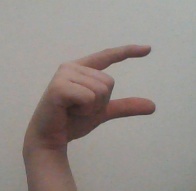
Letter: dal